List of Mars orbiters

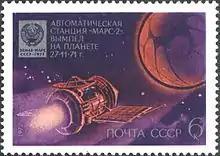
Soviet stamp depicting Mars 2

The Soviets' Mars program and the United States' Mariner program became the two first successful space programs that intended to explore Mars through orbiters. Mars 2, Mars 3 and Mariner 9 were all launched into space in May 1971, and all entered Mars’ orbit that same year. NASA's Mariner 9 reached the planet's orbit first on November 14, narrowly beating the Soviet's spacecraft amid the space race, and subsequently became the first spacecraft to orbit another planet.